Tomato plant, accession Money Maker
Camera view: horizontal (90 deg, fisheye); turntable rotation: 240 degrees
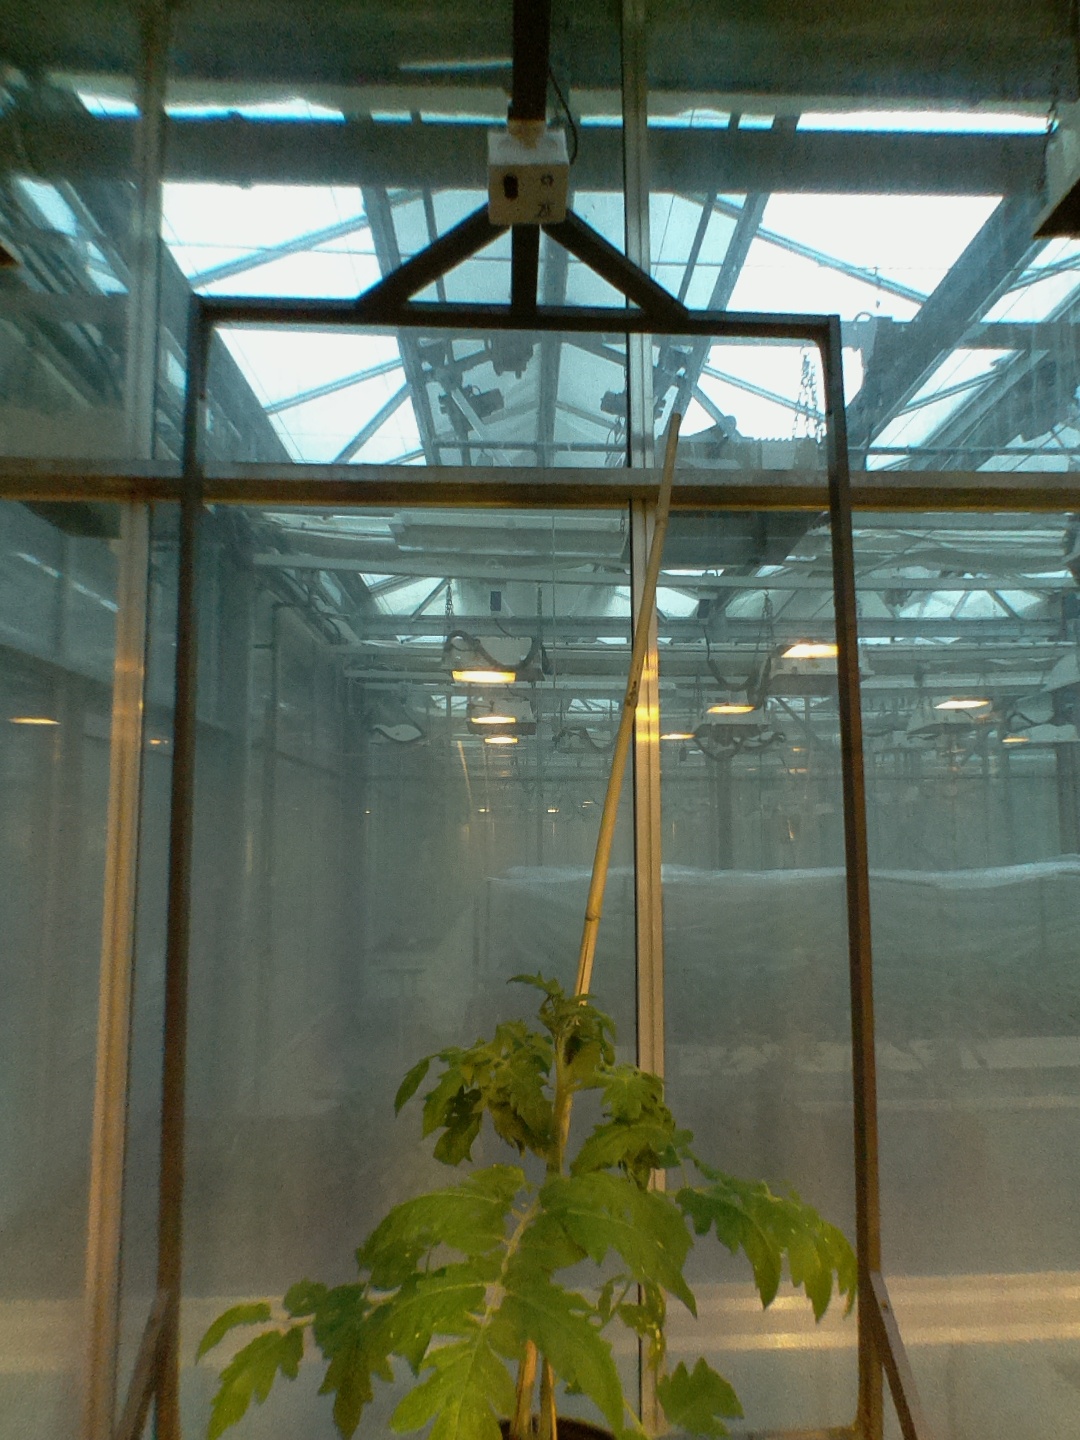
BBCH growth stage 20: First Side shoot start formed